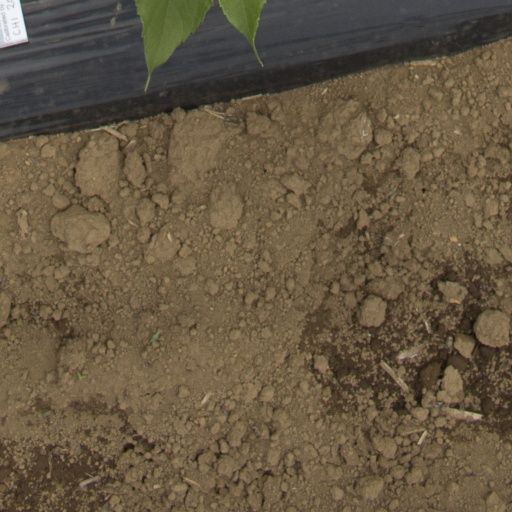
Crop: Jerusalem artichoke